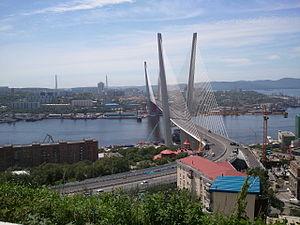
Cette liste des ponts à haubans remarquables recense les ponts à haubans présentant des portées supérieures à 300 m, classés par ordre décroissant de longueur. Cet indicateur de classement est le plus couramment utilisé pour hiérarchiser les ponts à haubans. Si un pont a une longueur de travée supérieure à un autre, ce n'est pas pour autant que sa longueur de rive à rive ou d'ancrage à ancrage est supérieure à celle de celui-ci. Néanmoins la longueur de la travée principale est souvent en corrélation avec la hauteur des pylônes et la complexité pour la conception et le calcul de l'ouvrage. En tête de cette liste, il faut ajouter le pont haubané Yavuz Sultan Selim qui enjambe le Bosphore, inauguré le 26 août 2016 et dont la travée centrale atteint 1 408 mètres de longueur ; de tous les ponts existant au monde, il est également le plus large et est équipé des plus hauts pylônes de haubans.